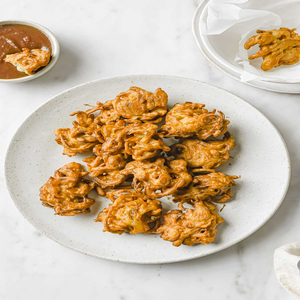
Dish: pakora